Selenicereus costaricensis

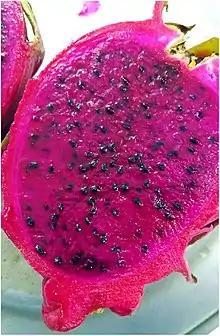
A pitahaya fruit cut in half

Both the identity and the nomenclature of the species have been problematic. The name "Cereus trigonus" var. "costaricensis" was first published by Frédéric Weber in 1902. The epithet "costaricensis" refers to Costa Rica, where it is native. The plant Weber described had a triangular stem-like "Cereus trigonus", but was "distinguished by its more glaucous stem and especially by its fruit, just as big but more spherical, less scaly, and filled with a crimson pulp of a very delicate taste." It was said to be highly sought after in Costa Rica for its fruit, known as "pitahaya". Weber mentioned a photograph of the plant, but as of 2017 this had not been located, so the name lacked a type. In 1909, Britton and Rose transferred the plant to the genus "Hylocereus" and raised it to a full species as "Hylocereus costaricensis".